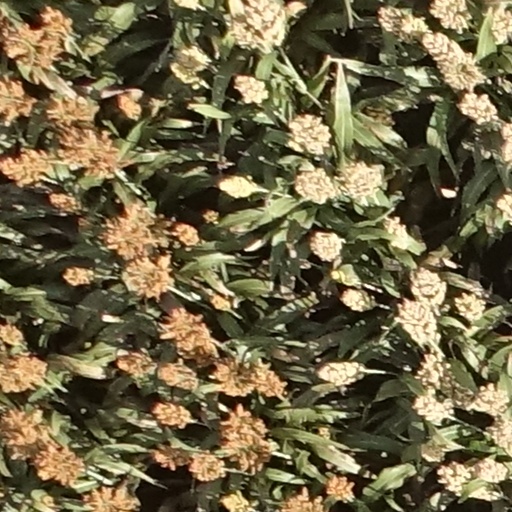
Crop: sorghum